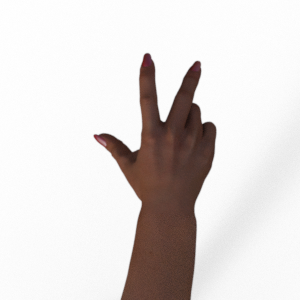
Label: scissors